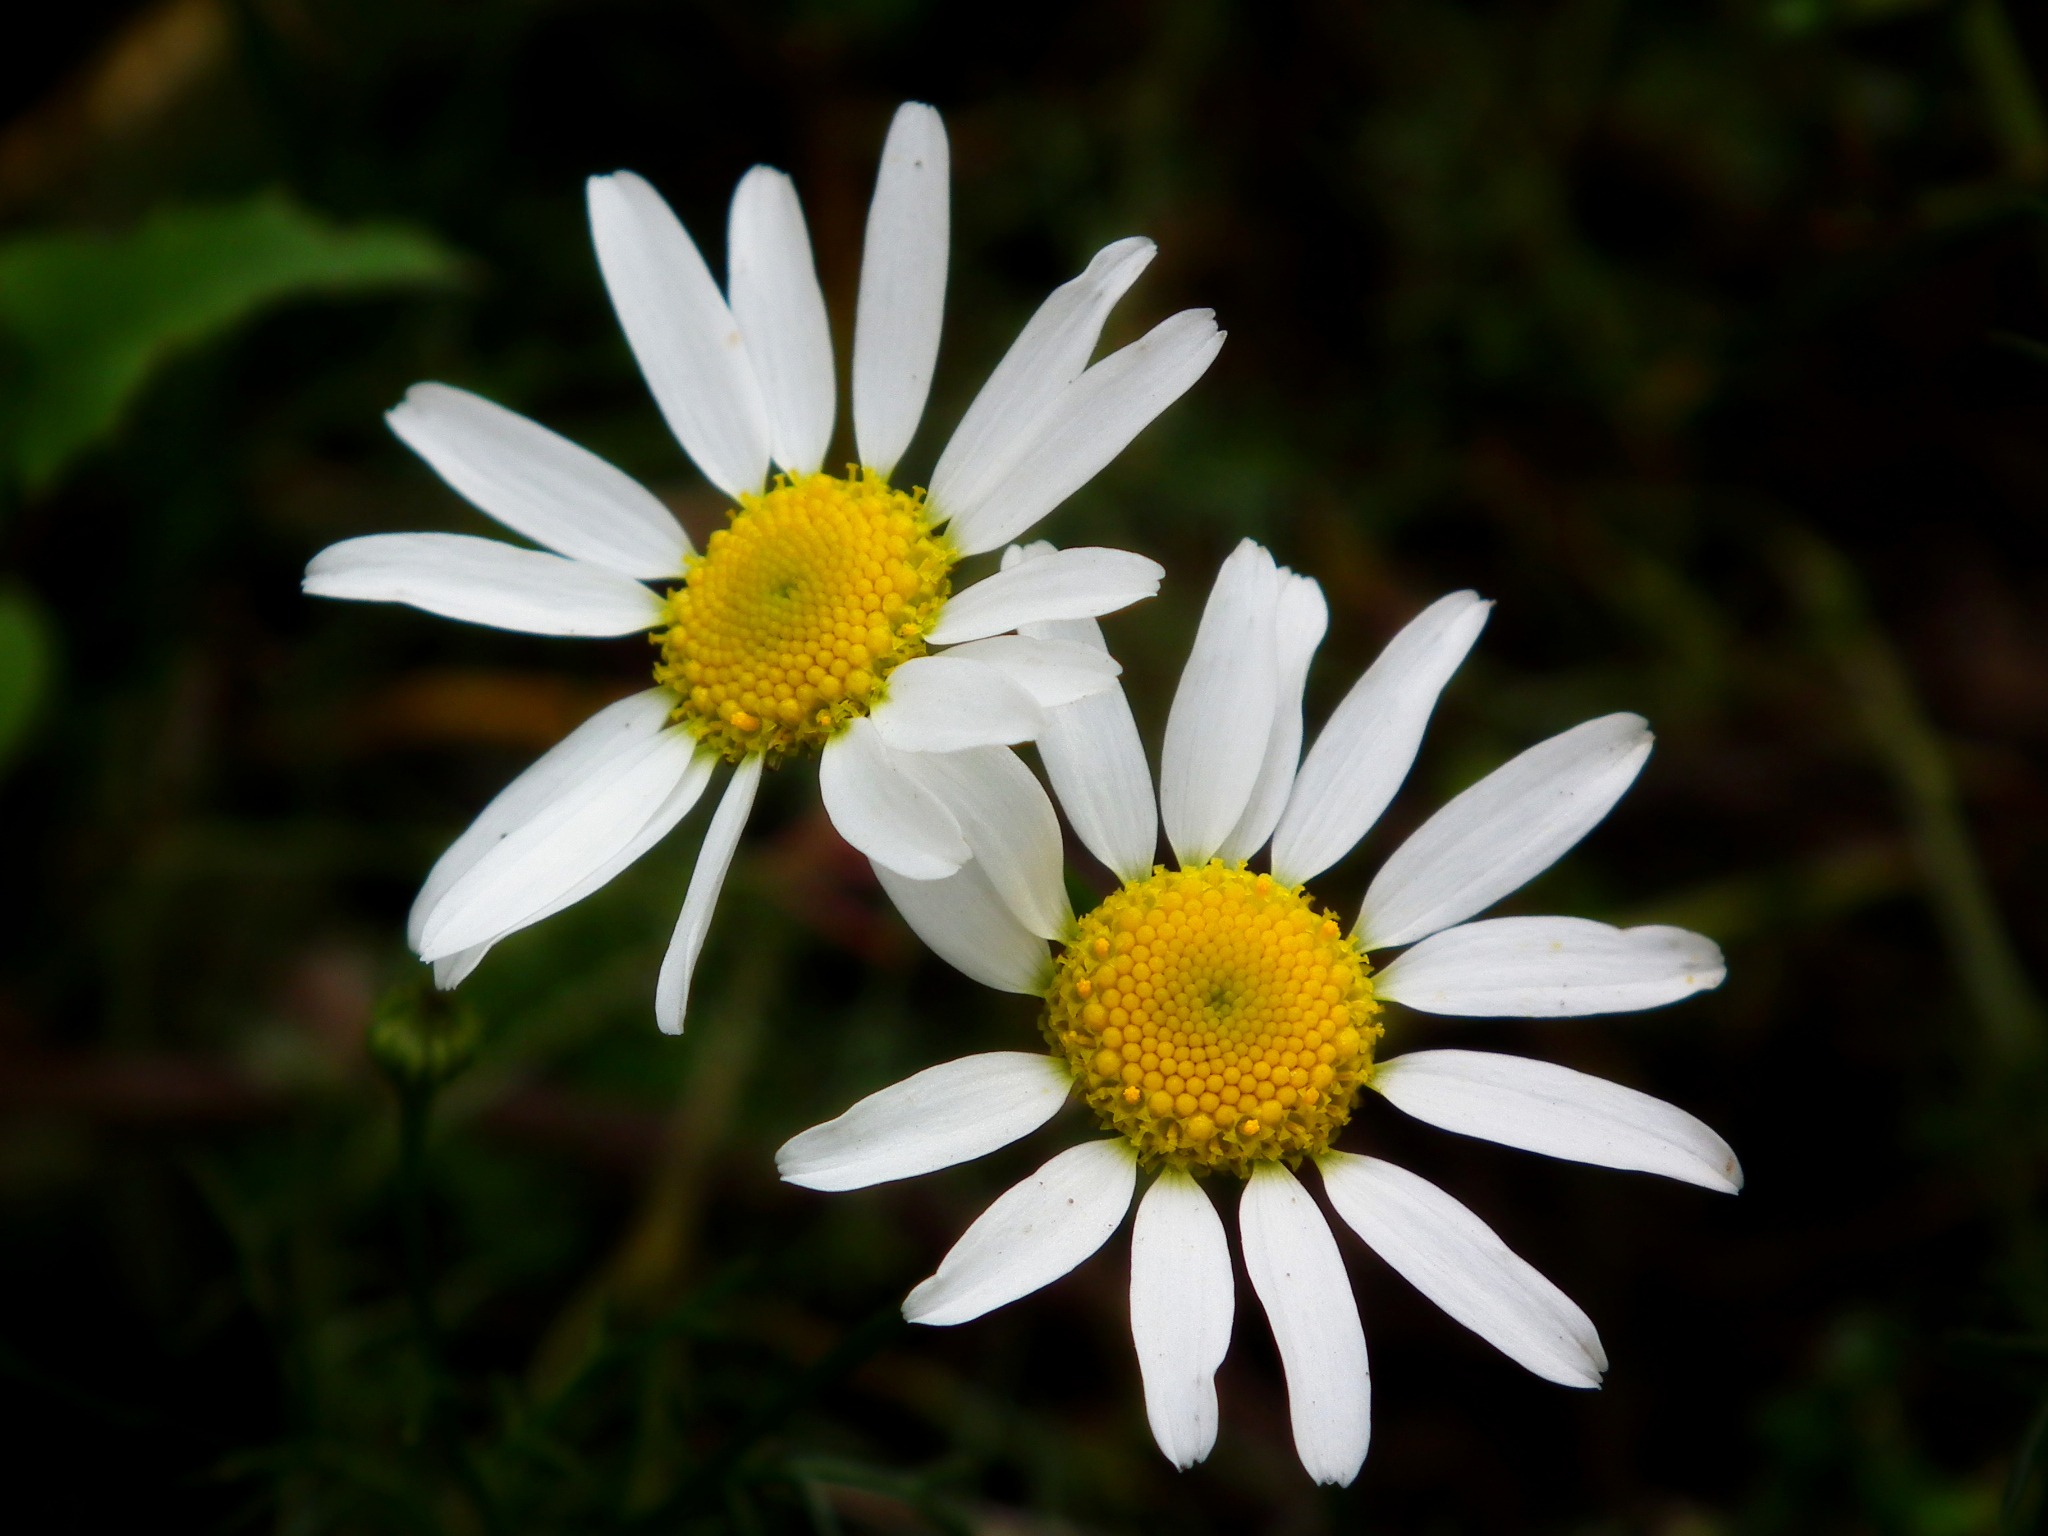
nature, plant, white, flower, petal, bloom, summer, daisy, botany, yellow, flora, wildflower, flowers, chamomile, macro photography, white flowers, flowering plant, daisy family, oxeye daisy, land plant, chamaemelum nobile, marguerite daisy